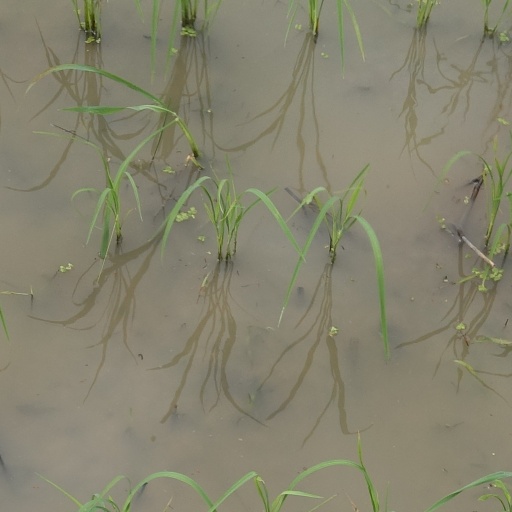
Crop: rice